Cesare Emiliani

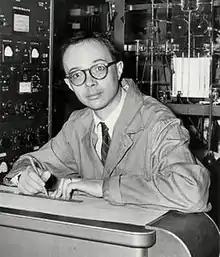
Emiliani in the early 1950s

Cesare Emiliani (8 December 1922 – 20 July 1995) was an Italian-American scientist, geologist, micropaleontologist, and founder of paleoceanography, developing the timescale of marine isotope stages, which despite modifications remains in use today.